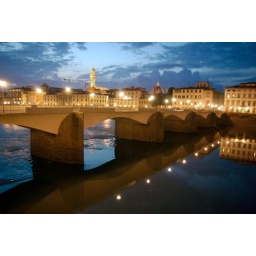
A bridge crossing the river in Florence, Italy.